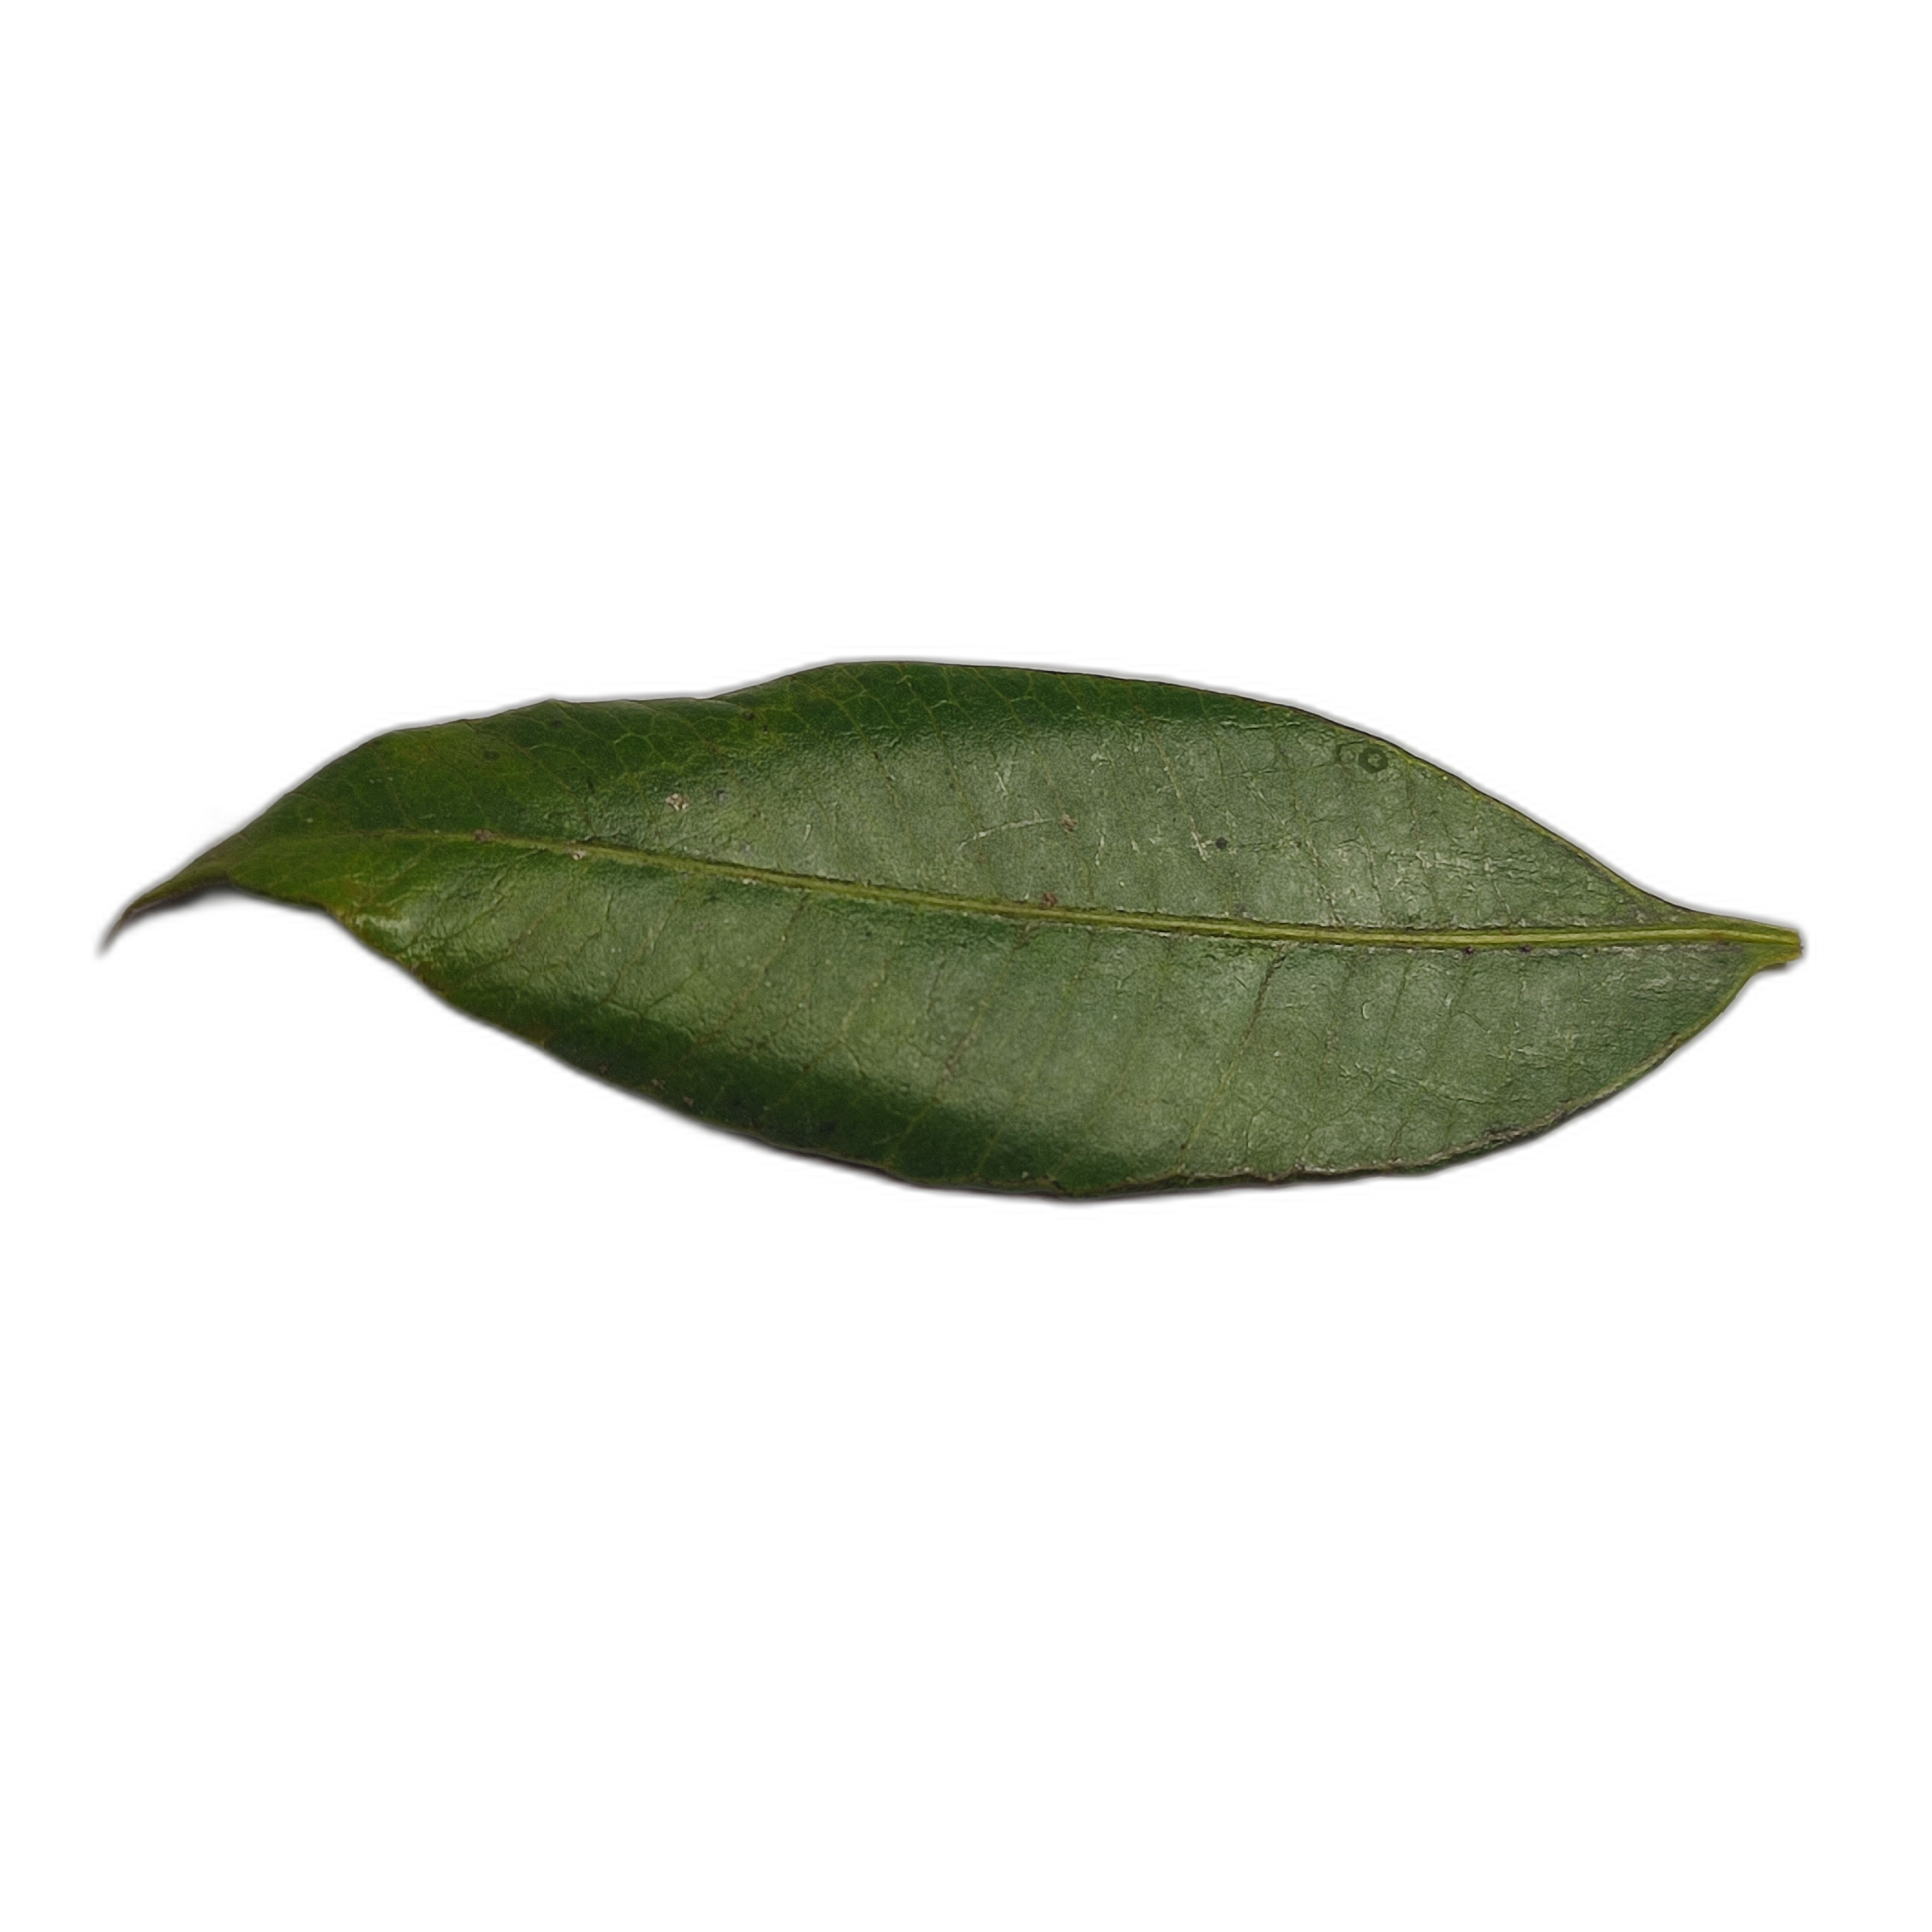
Label: healthy